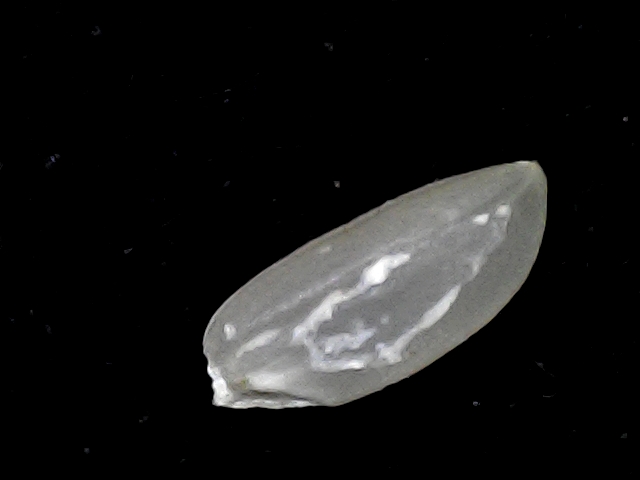
Rice variety: BD39